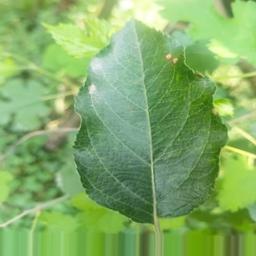
Label: Alternaria